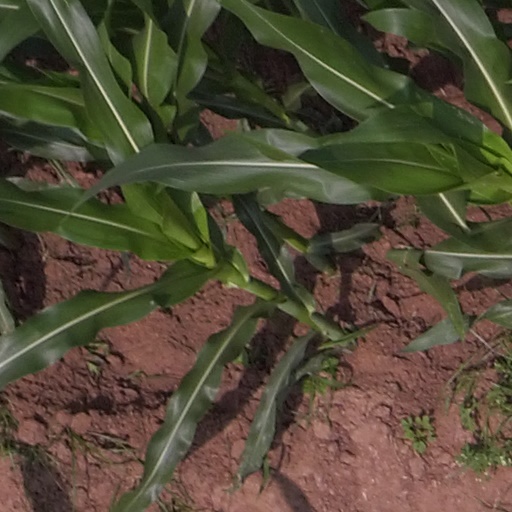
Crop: maize; corn